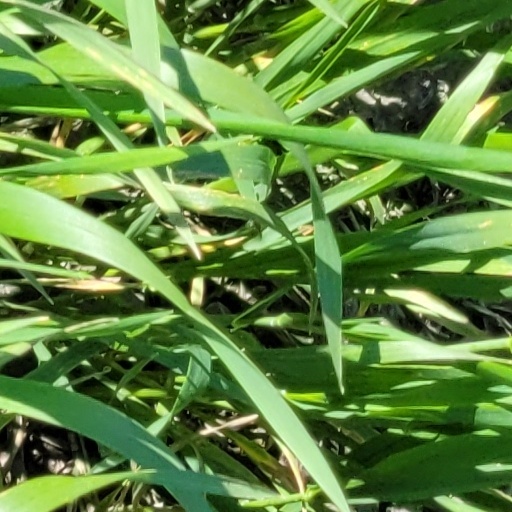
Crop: wheat